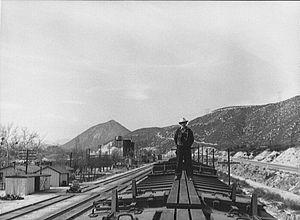
Le serre-frein ou garde-frein est un cheminot dont la fonction était, à l’origine, de serrer les freins de son train sous les ordres du mécanicien de locomotive et de participer à la manœuvre du convoi. Le terme serre-frein est utilisé en Amérique du Nord. En France on utilise le terme de garde-frein.